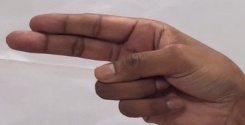
ASL sign: H